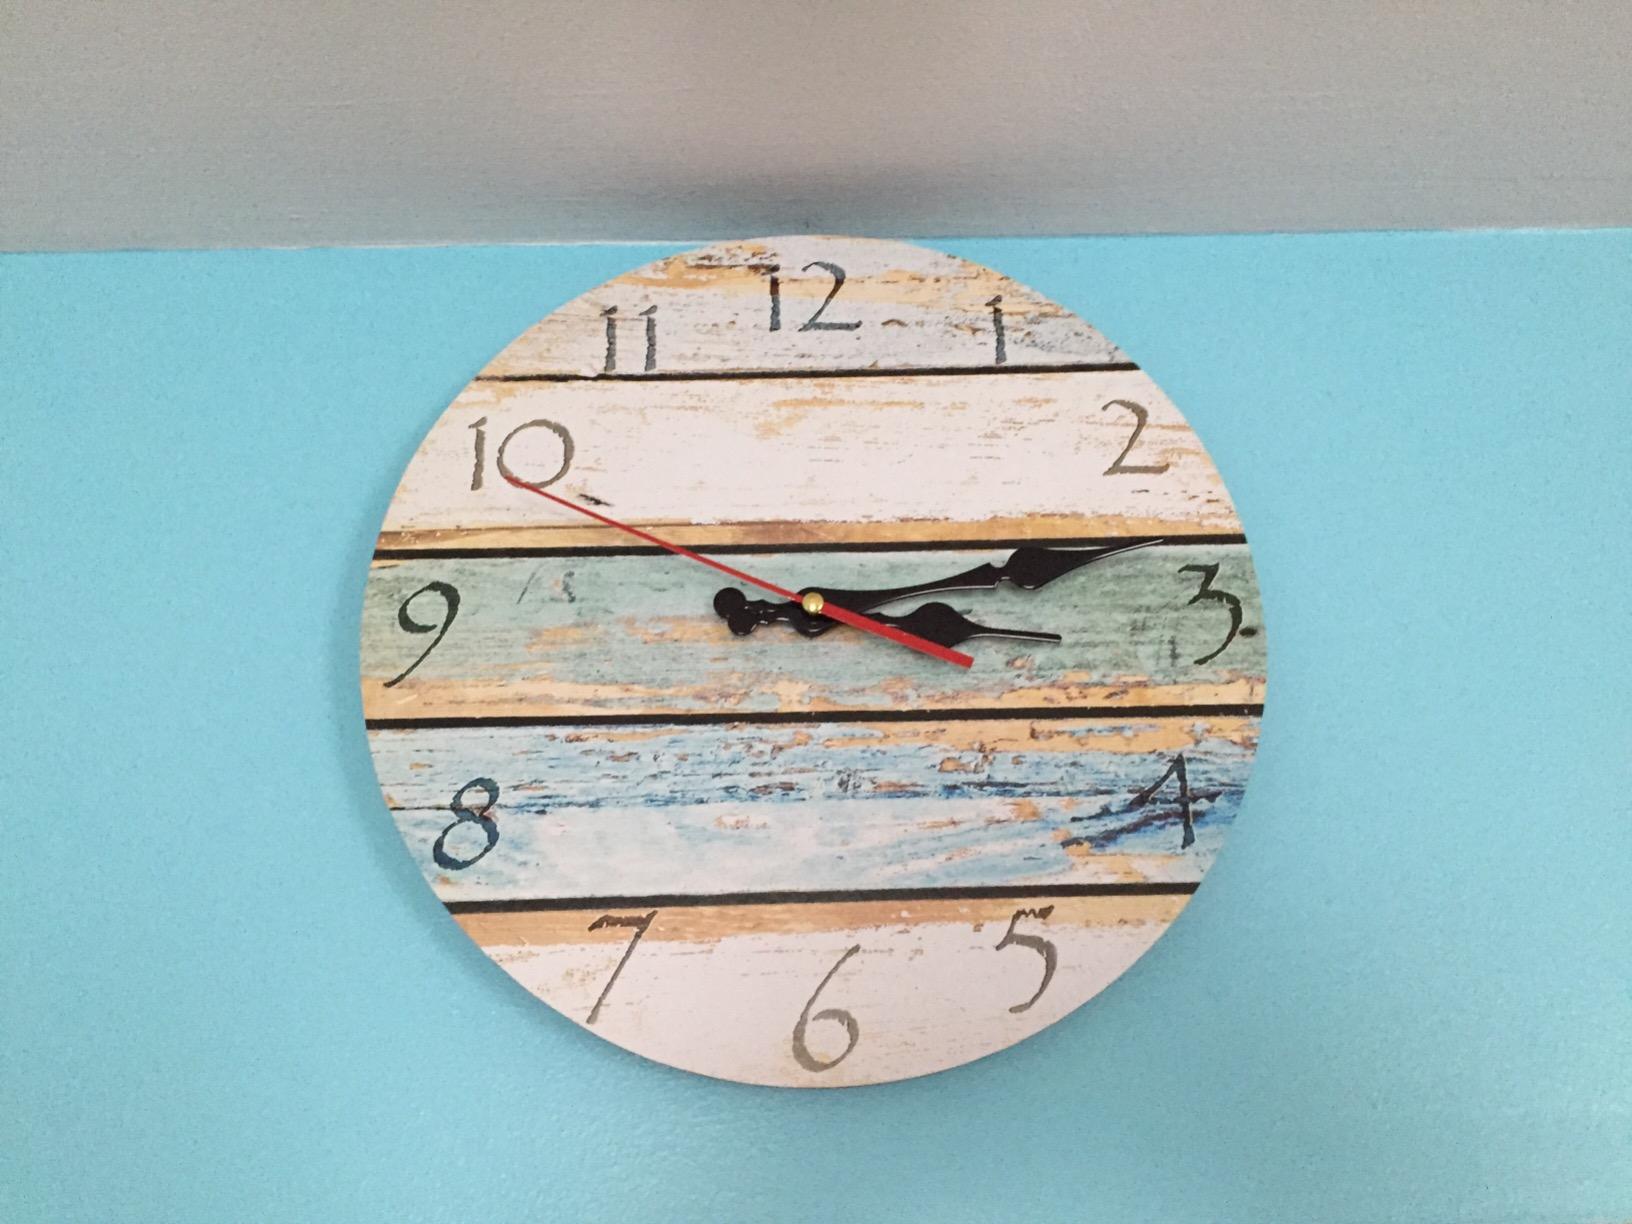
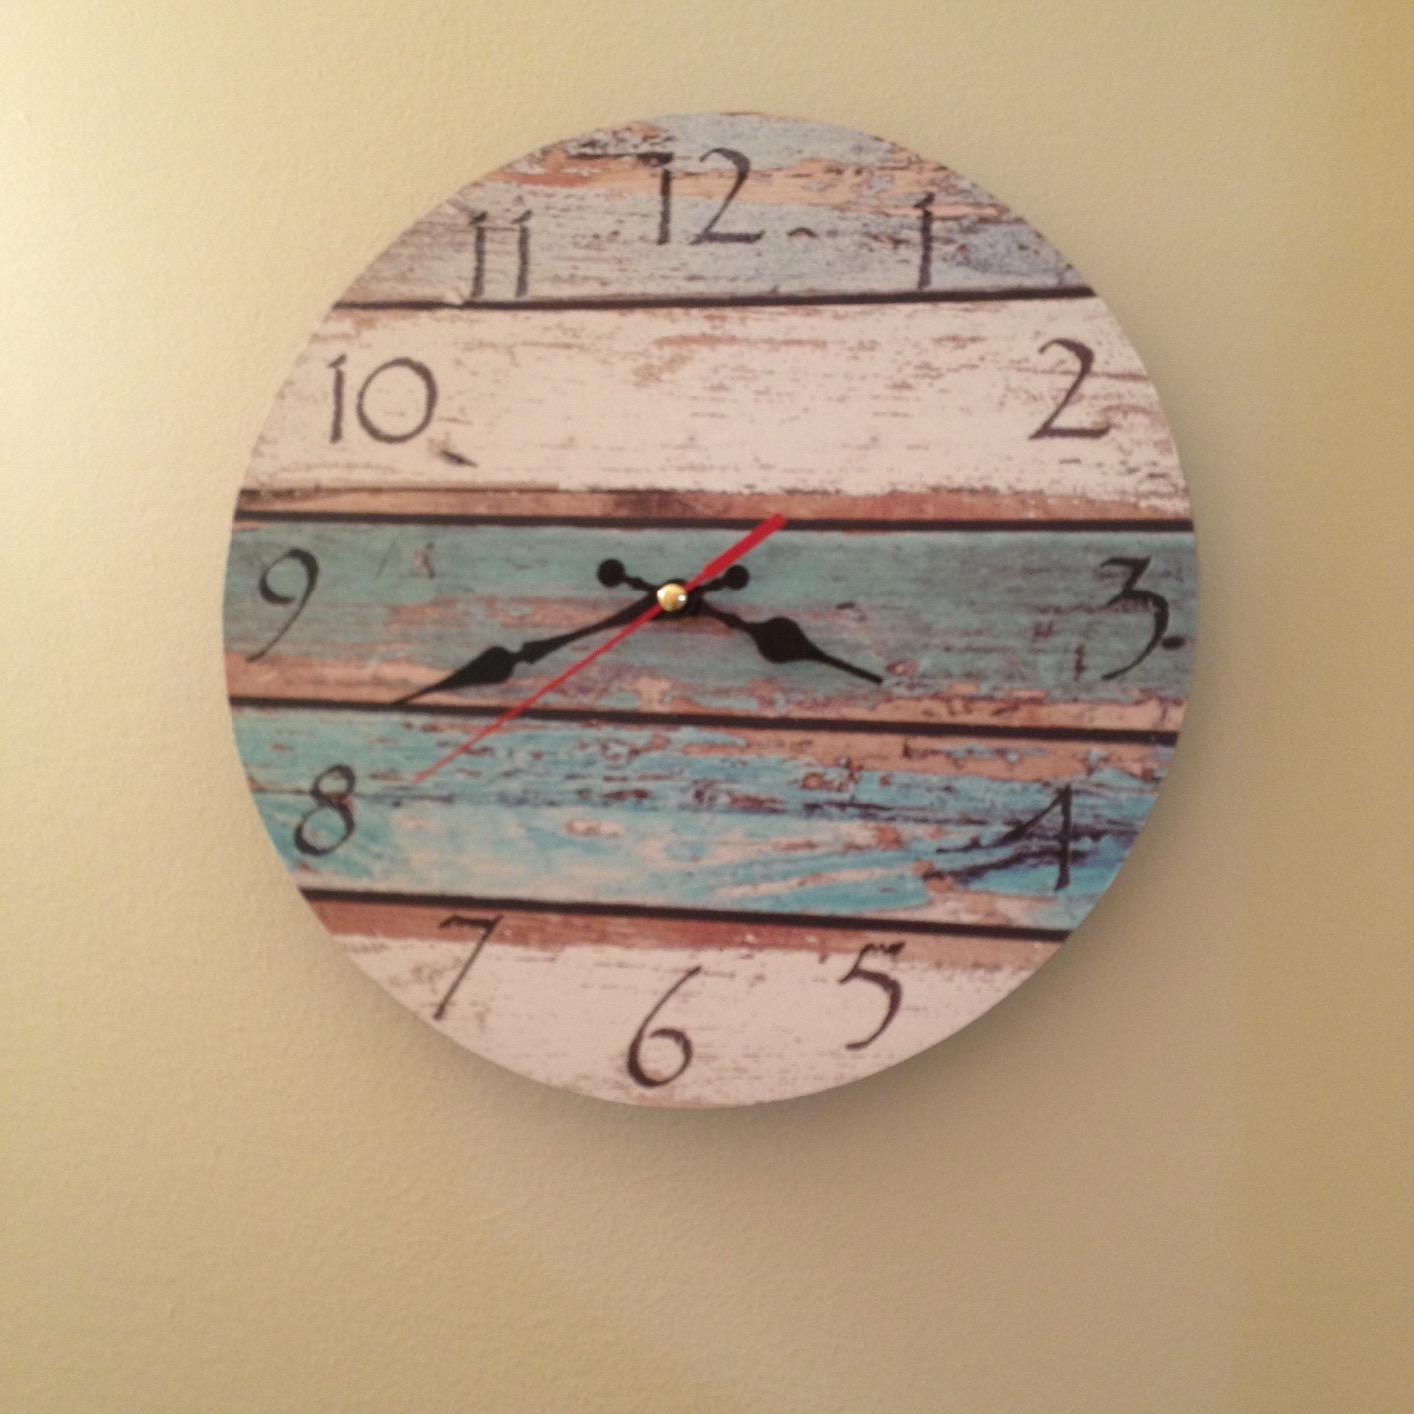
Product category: clock
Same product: yes